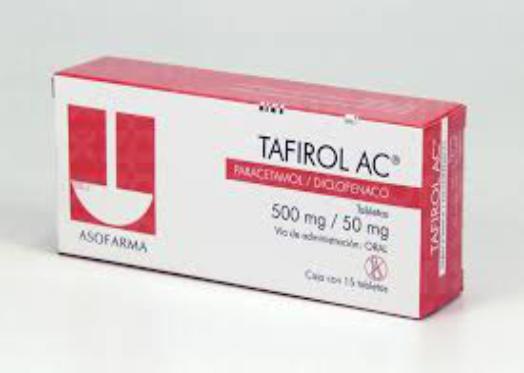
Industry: Medical